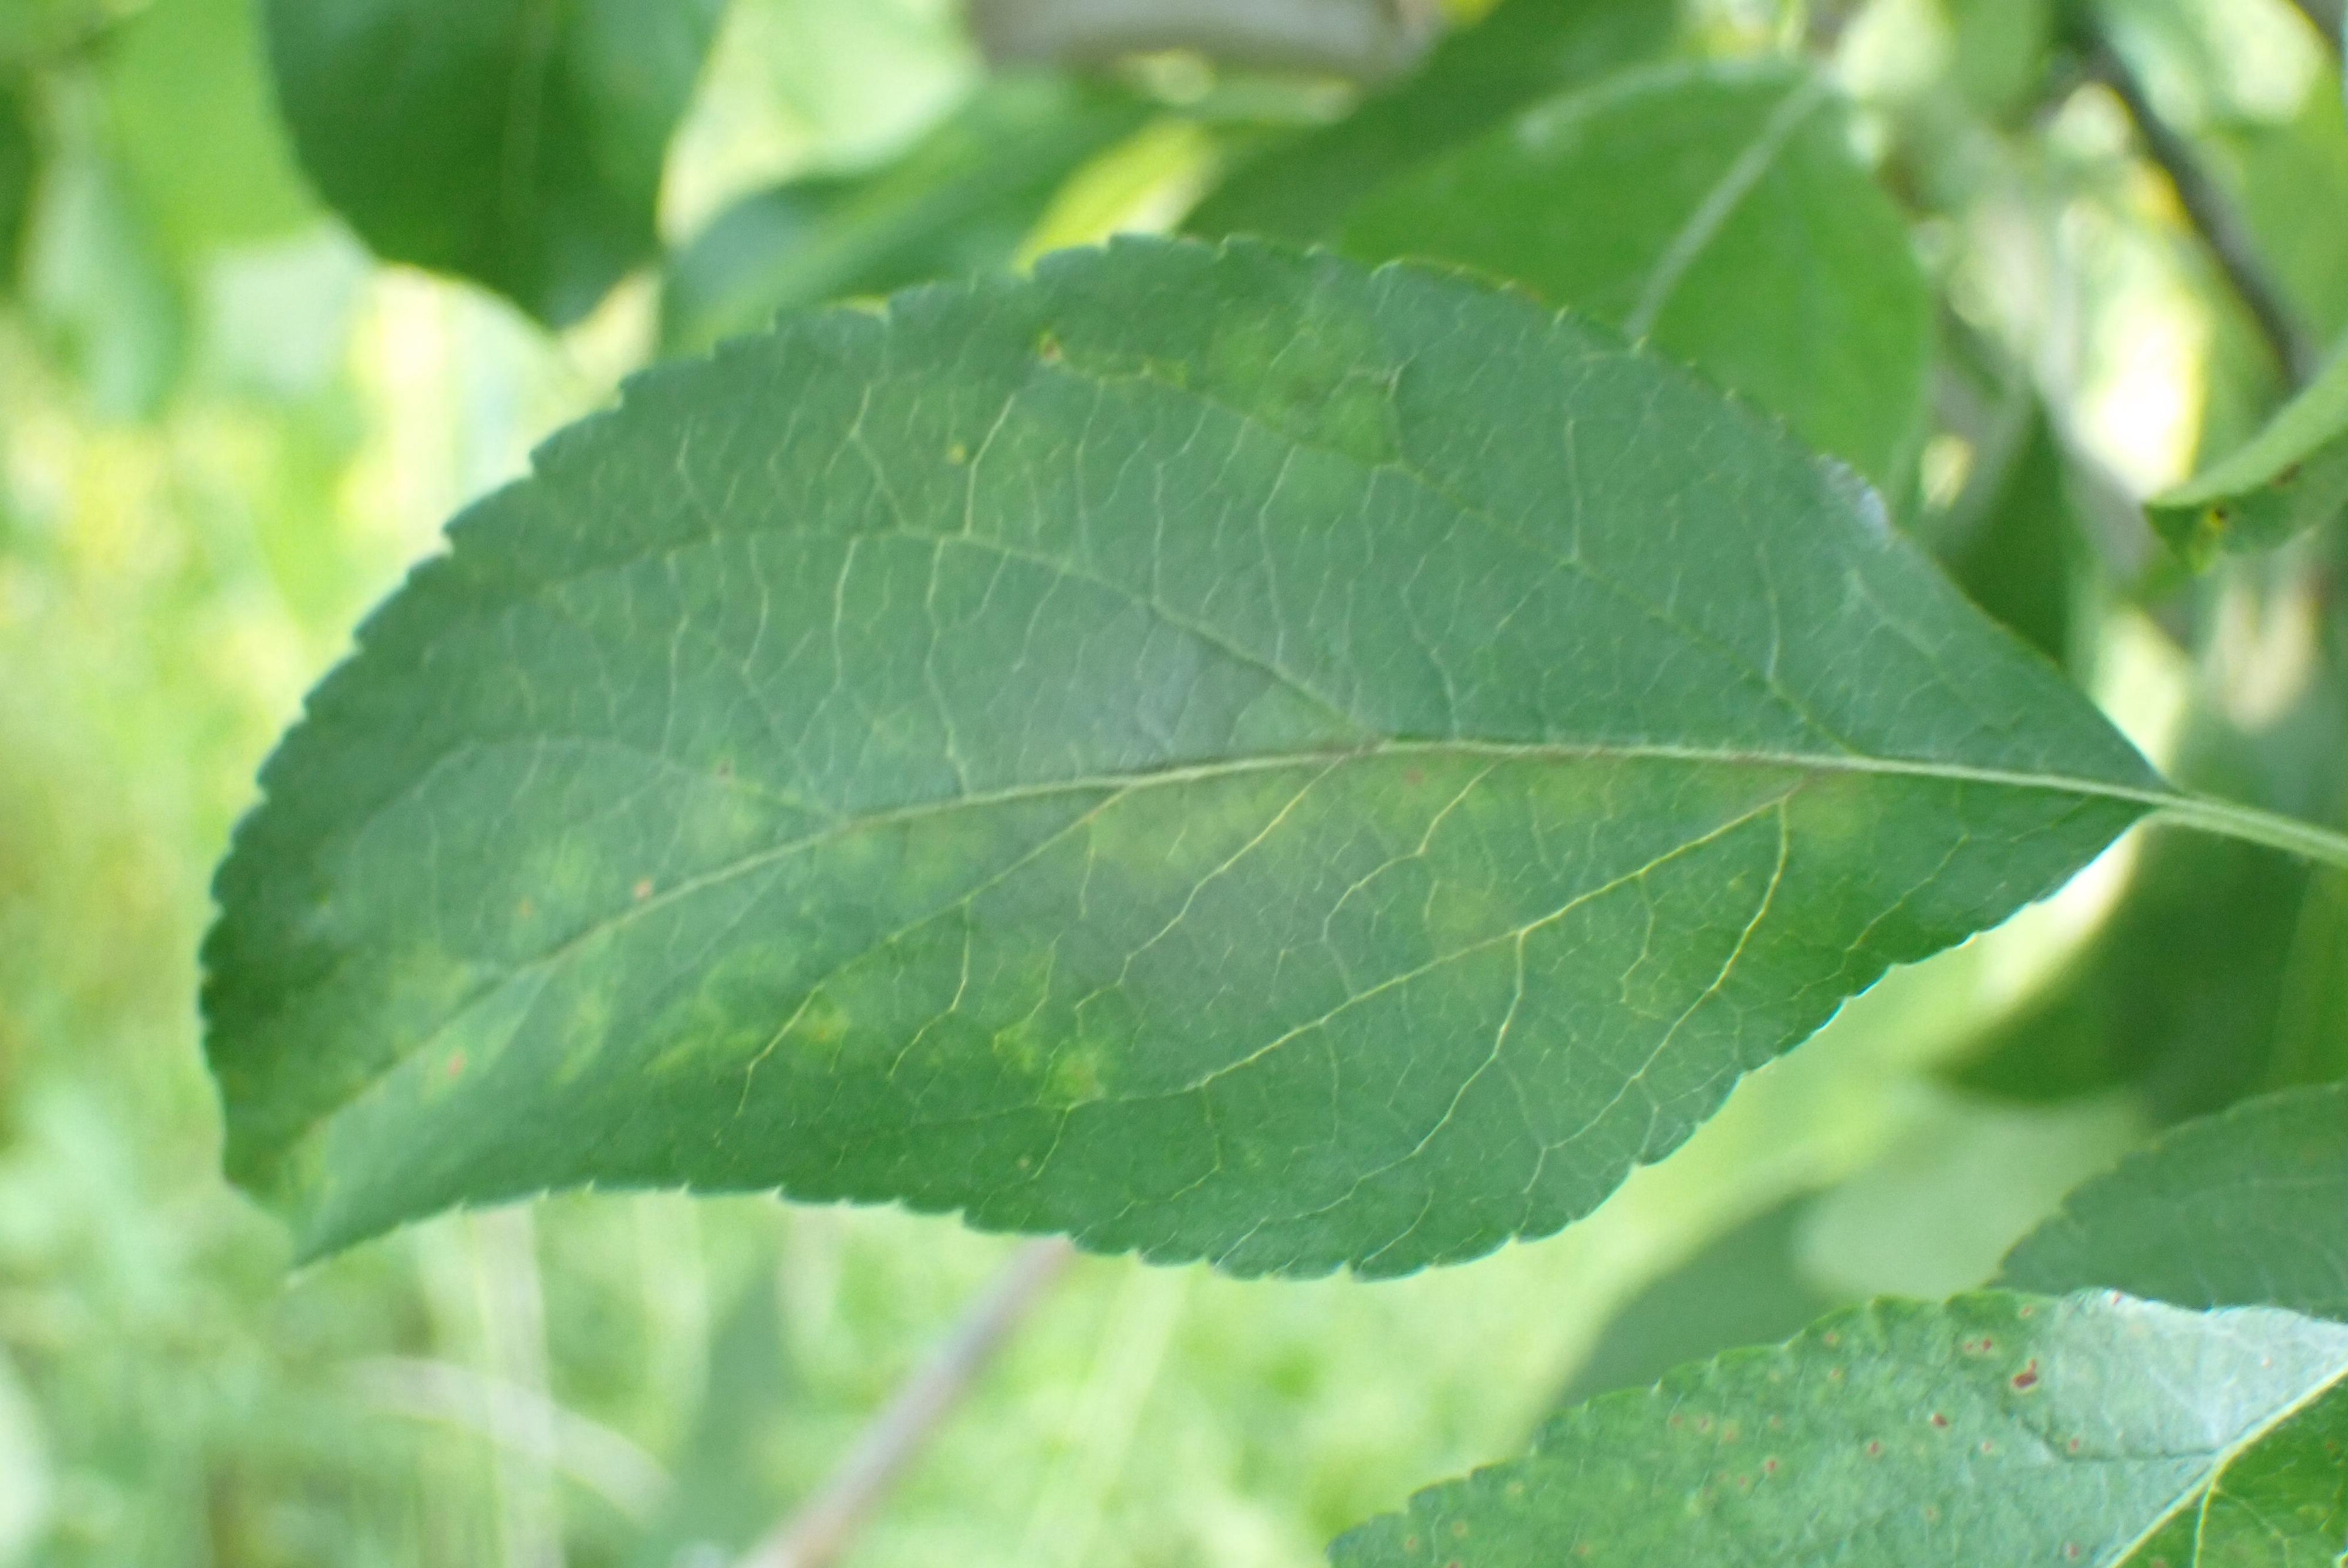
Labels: scab